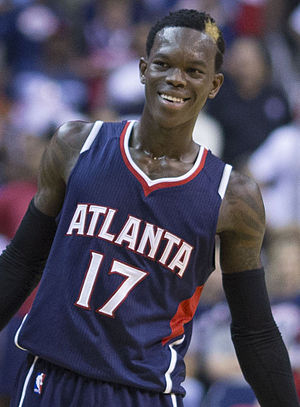
Atlanta Hawks
En spiller fra Atlanta Hawks
Atlanta Hawks er et amerikansk basketballhold fra Atlanta i Georgia, der spiller i NBA-ligaen. Holdet blev stiftet i 1946 i Mississippi som Tri-Cities Blackhawks, og har desuden spillet i både Milwaukee og St. Louis. Holdet har en enkelt gang, i 1958, vundet NBA-mesterskabet, og var desuden den tabende finalist i både 1957, 1960 og 1961.